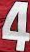
Number: 4